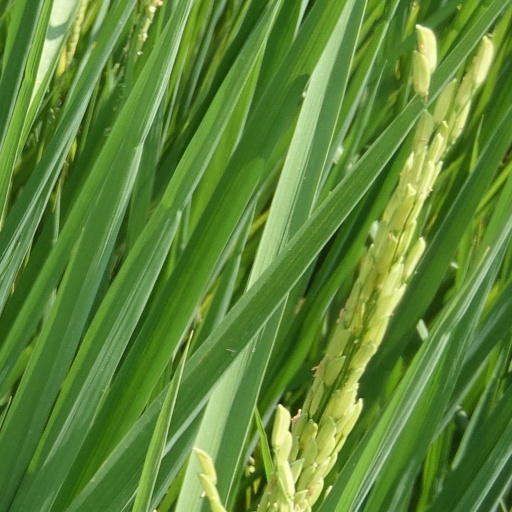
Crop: rice